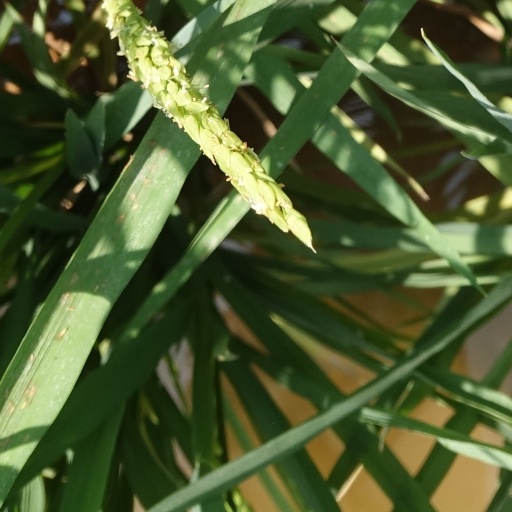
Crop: rice